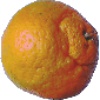
Label: mandarine